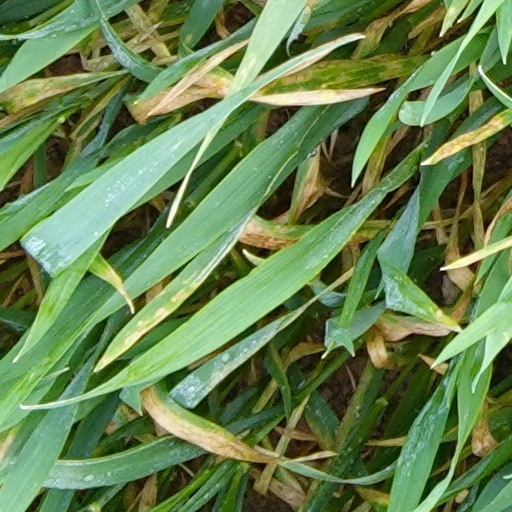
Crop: wheat